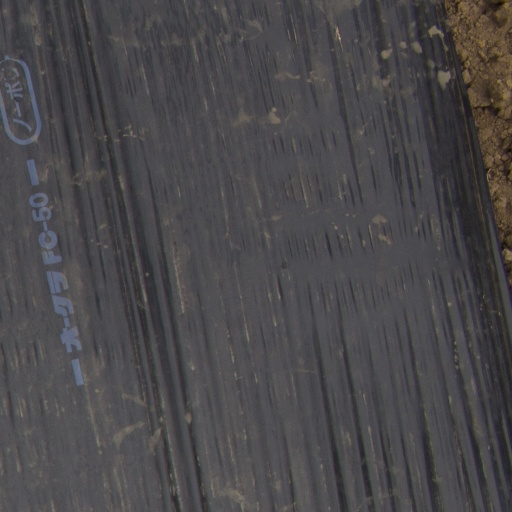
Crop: Jerusalem artichoke